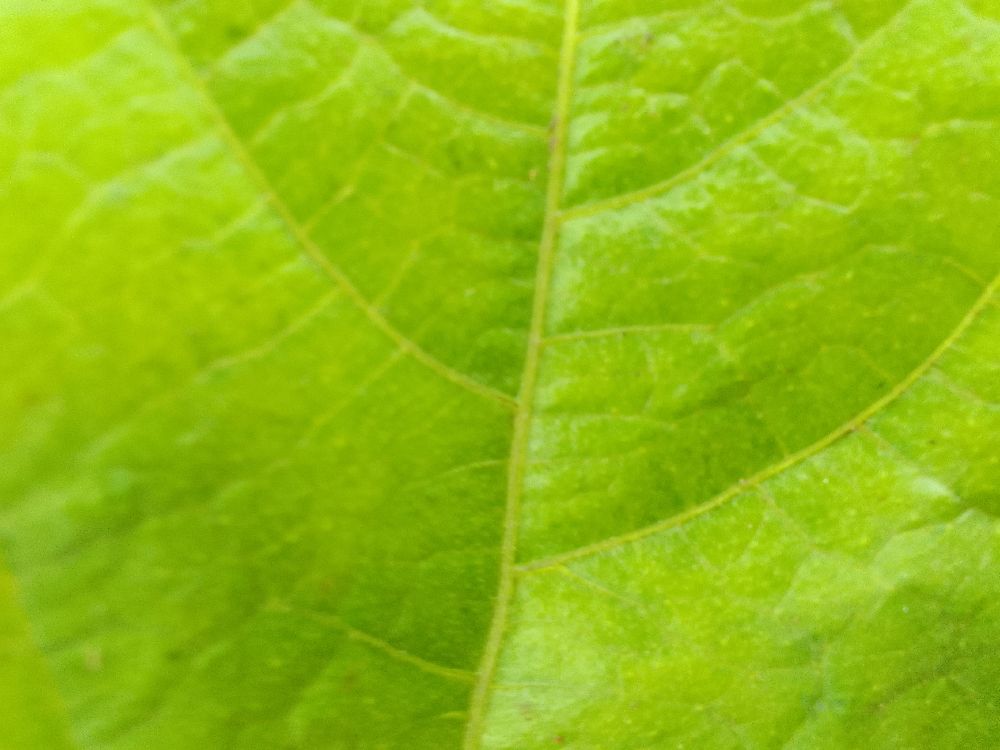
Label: healthy